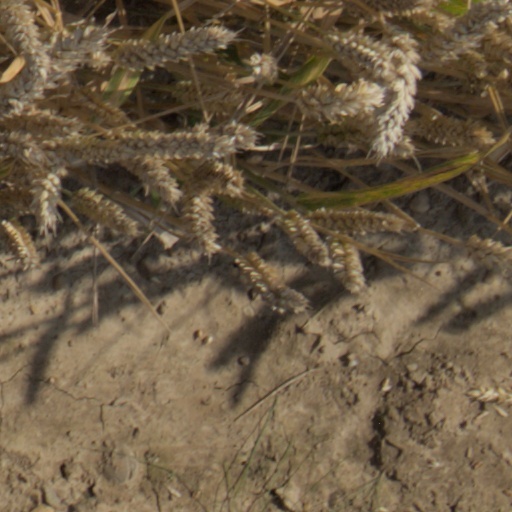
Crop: wheat